Amstel Gold Race (men's race)

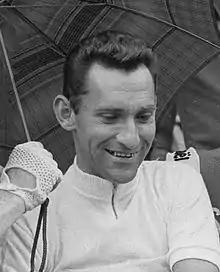
Jean Stablinski won the first Amstel Gold Race in 1966.

Four days before the anticipated date, Vissers and Krott called off their race and were staging a press conference, when the Dutch roads ministry in The Hague called to say that the race could be organized after all — provided it would never again be scheduled on Queen's Day.